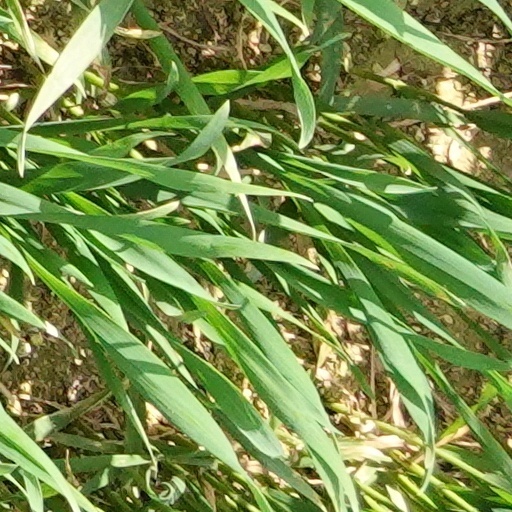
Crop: wheat